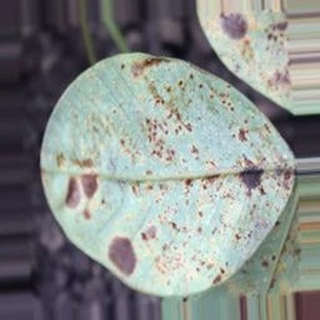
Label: groundnut_rust